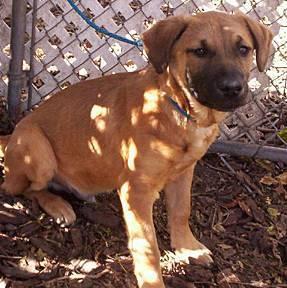
dog